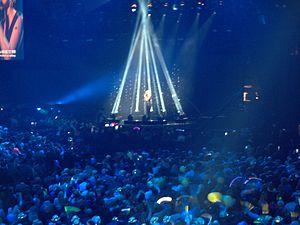
Le Melodifestivalen 2014 est le concours de chansons qui permet de sélectionner l'artiste représentant la Suède au Concours Eurovision de la chanson.